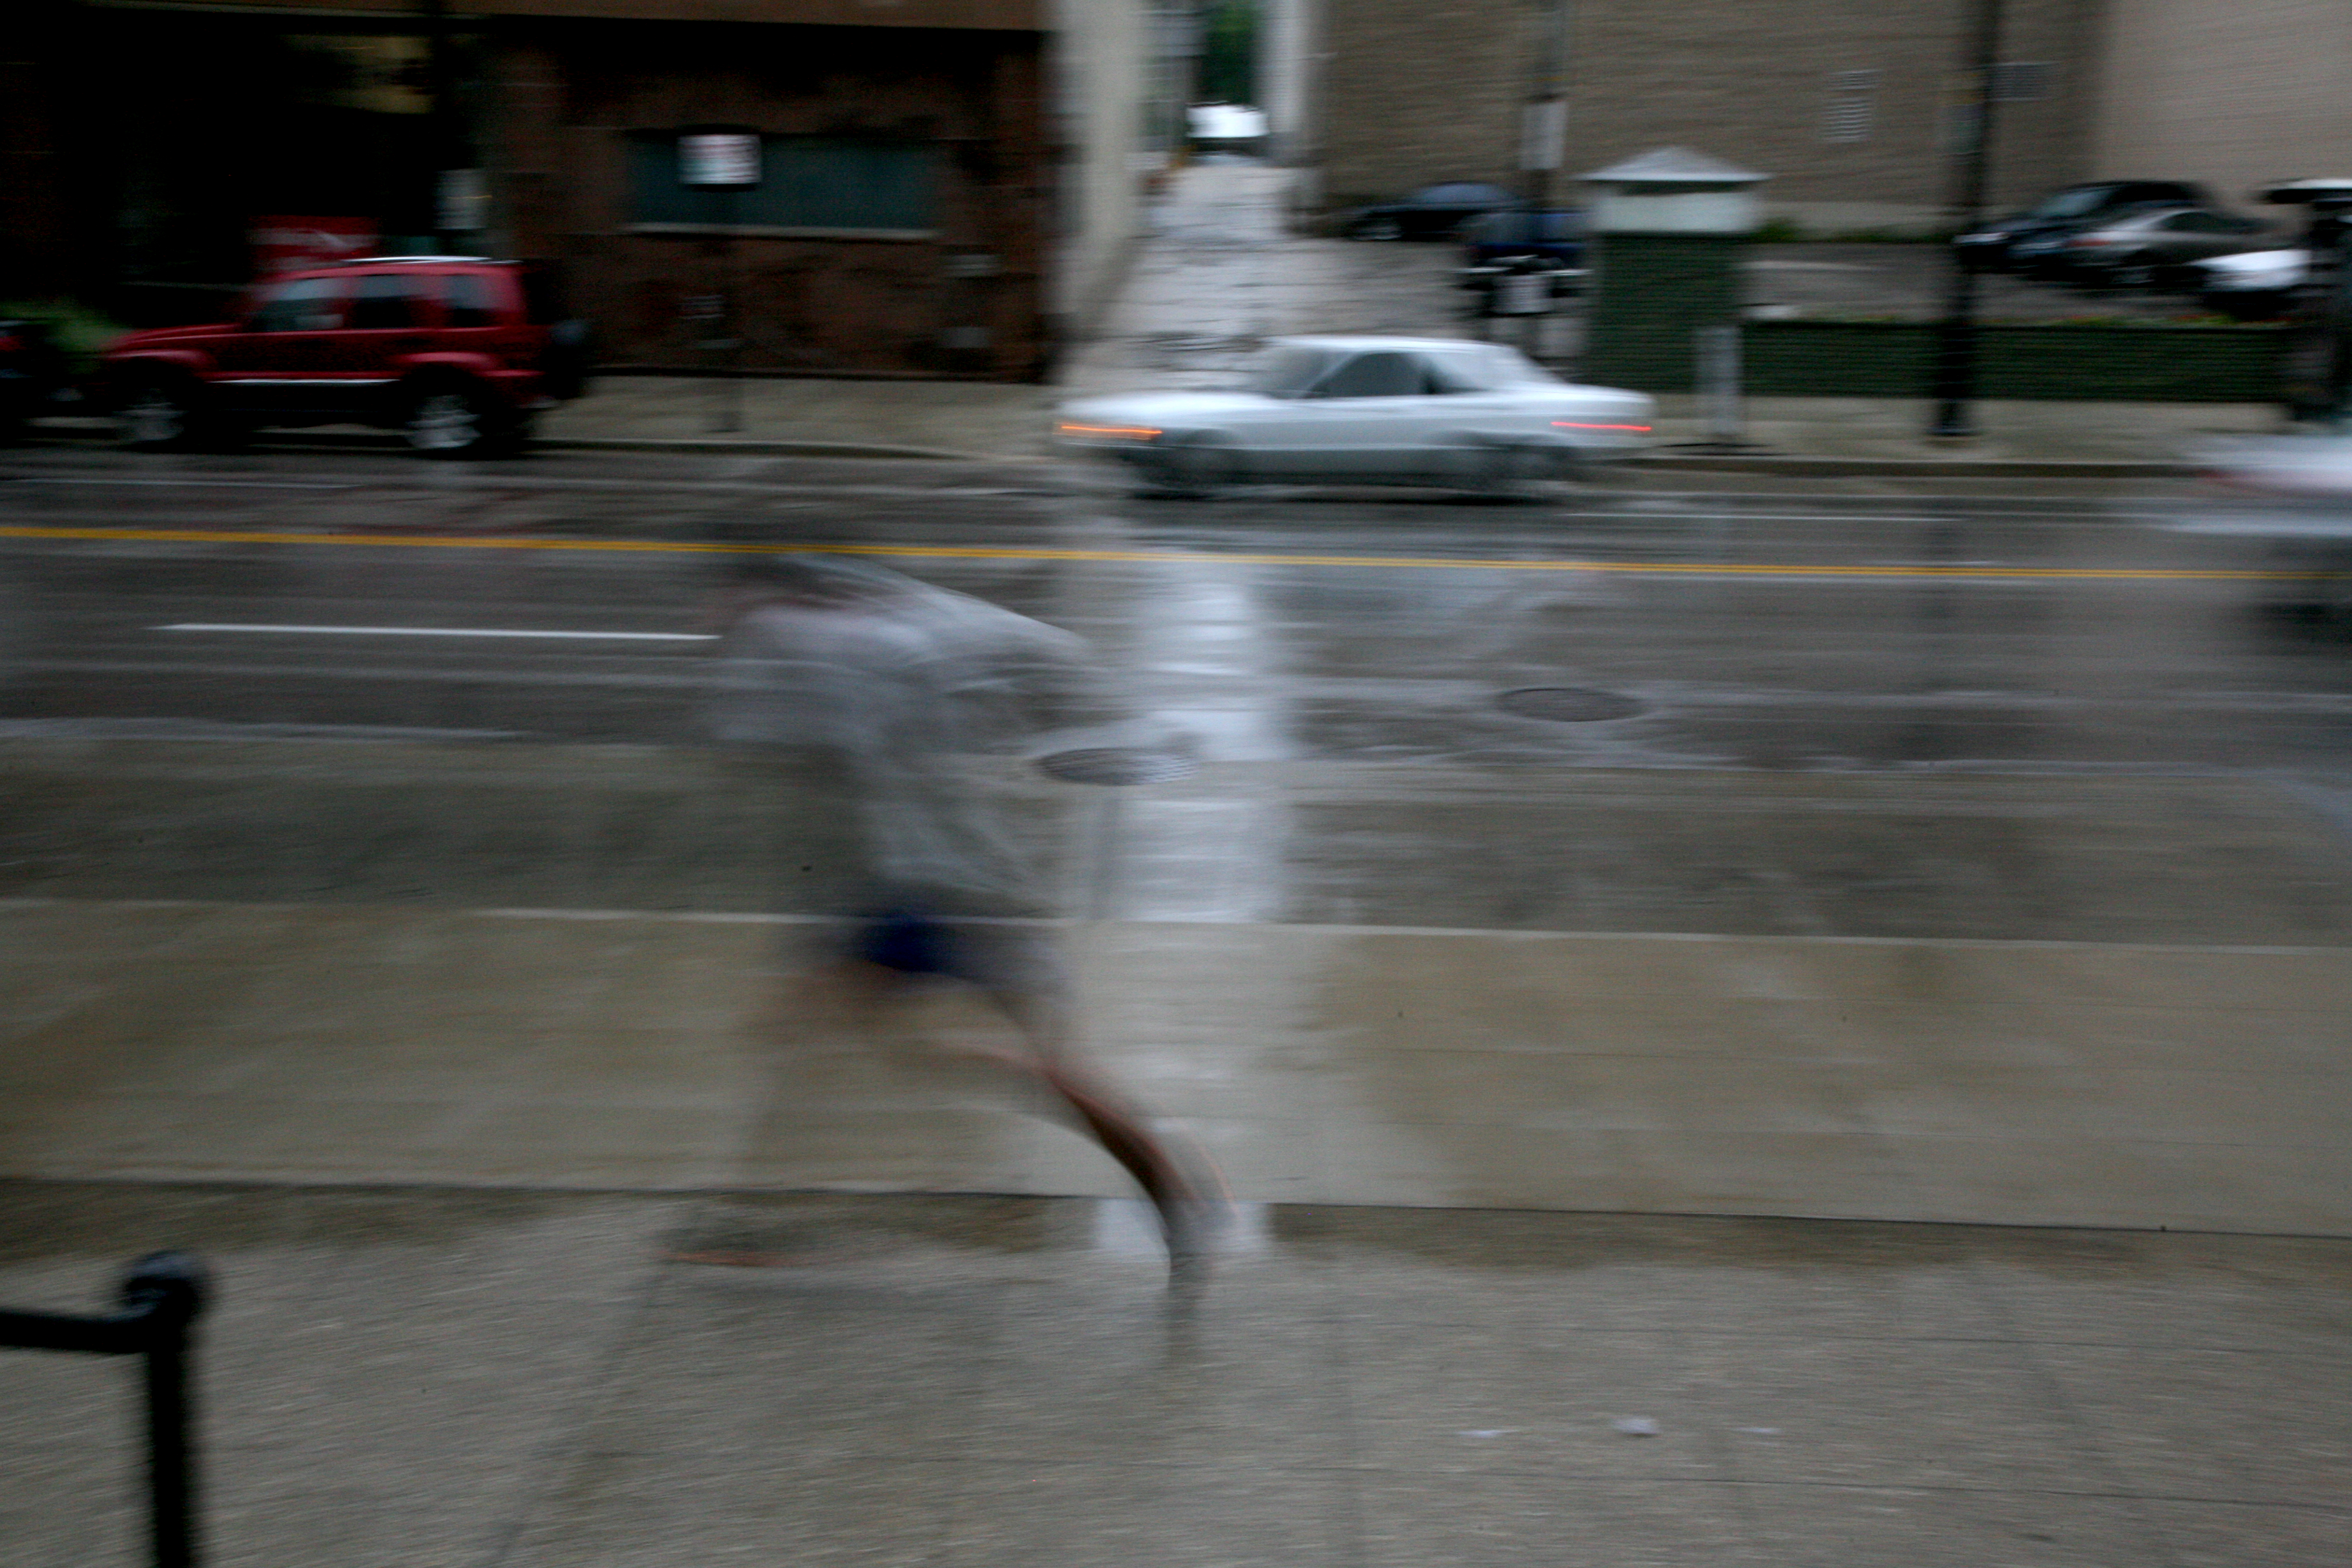
road, white, street, rain, floor, jogging, jogger, infrastructure, pluie, wisconsin, milwaukee